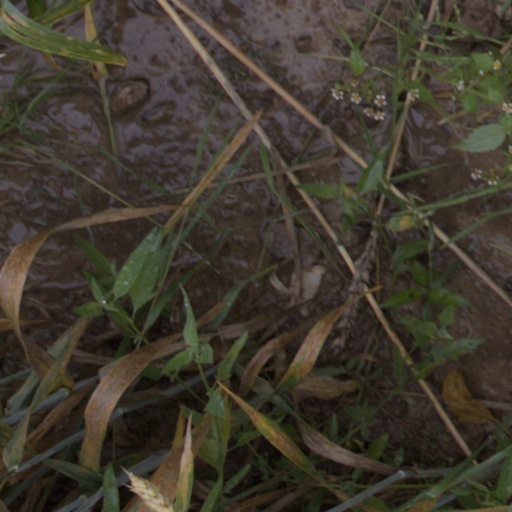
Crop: wheat